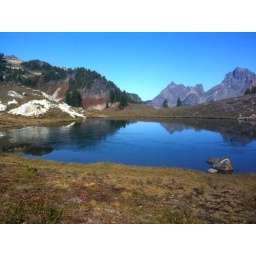
Apparently this is a tarn (or corrie loch) -- a mountain lake or pool, formed in a cirque excavated by a glacier.